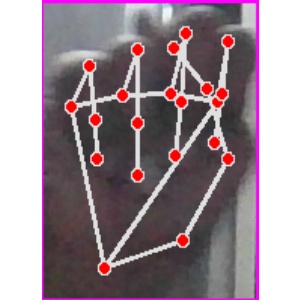
अक्षर: न